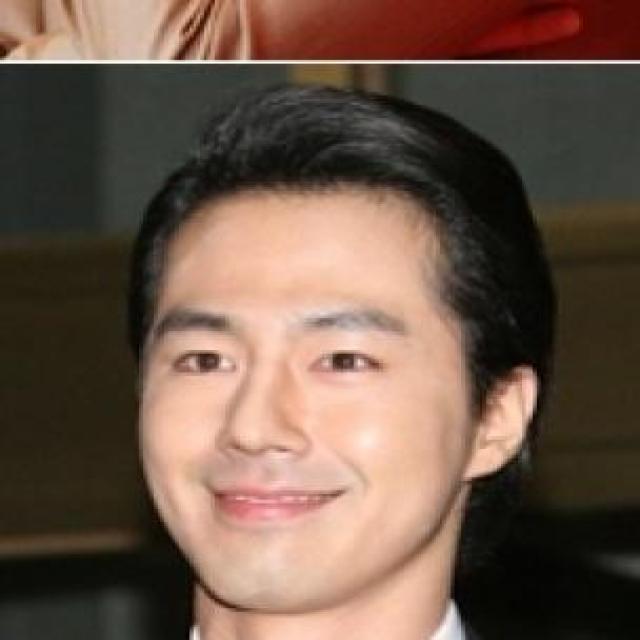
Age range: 21-44